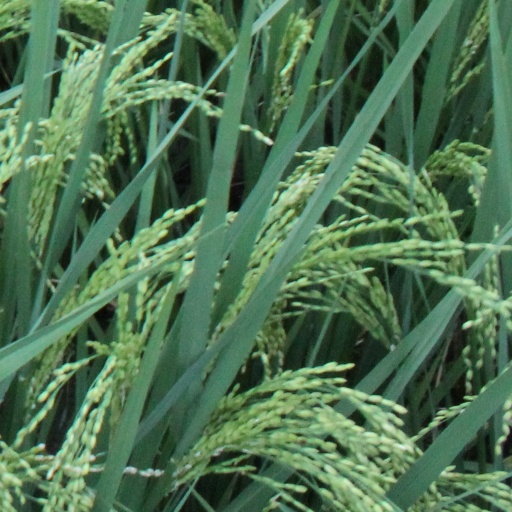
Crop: rice